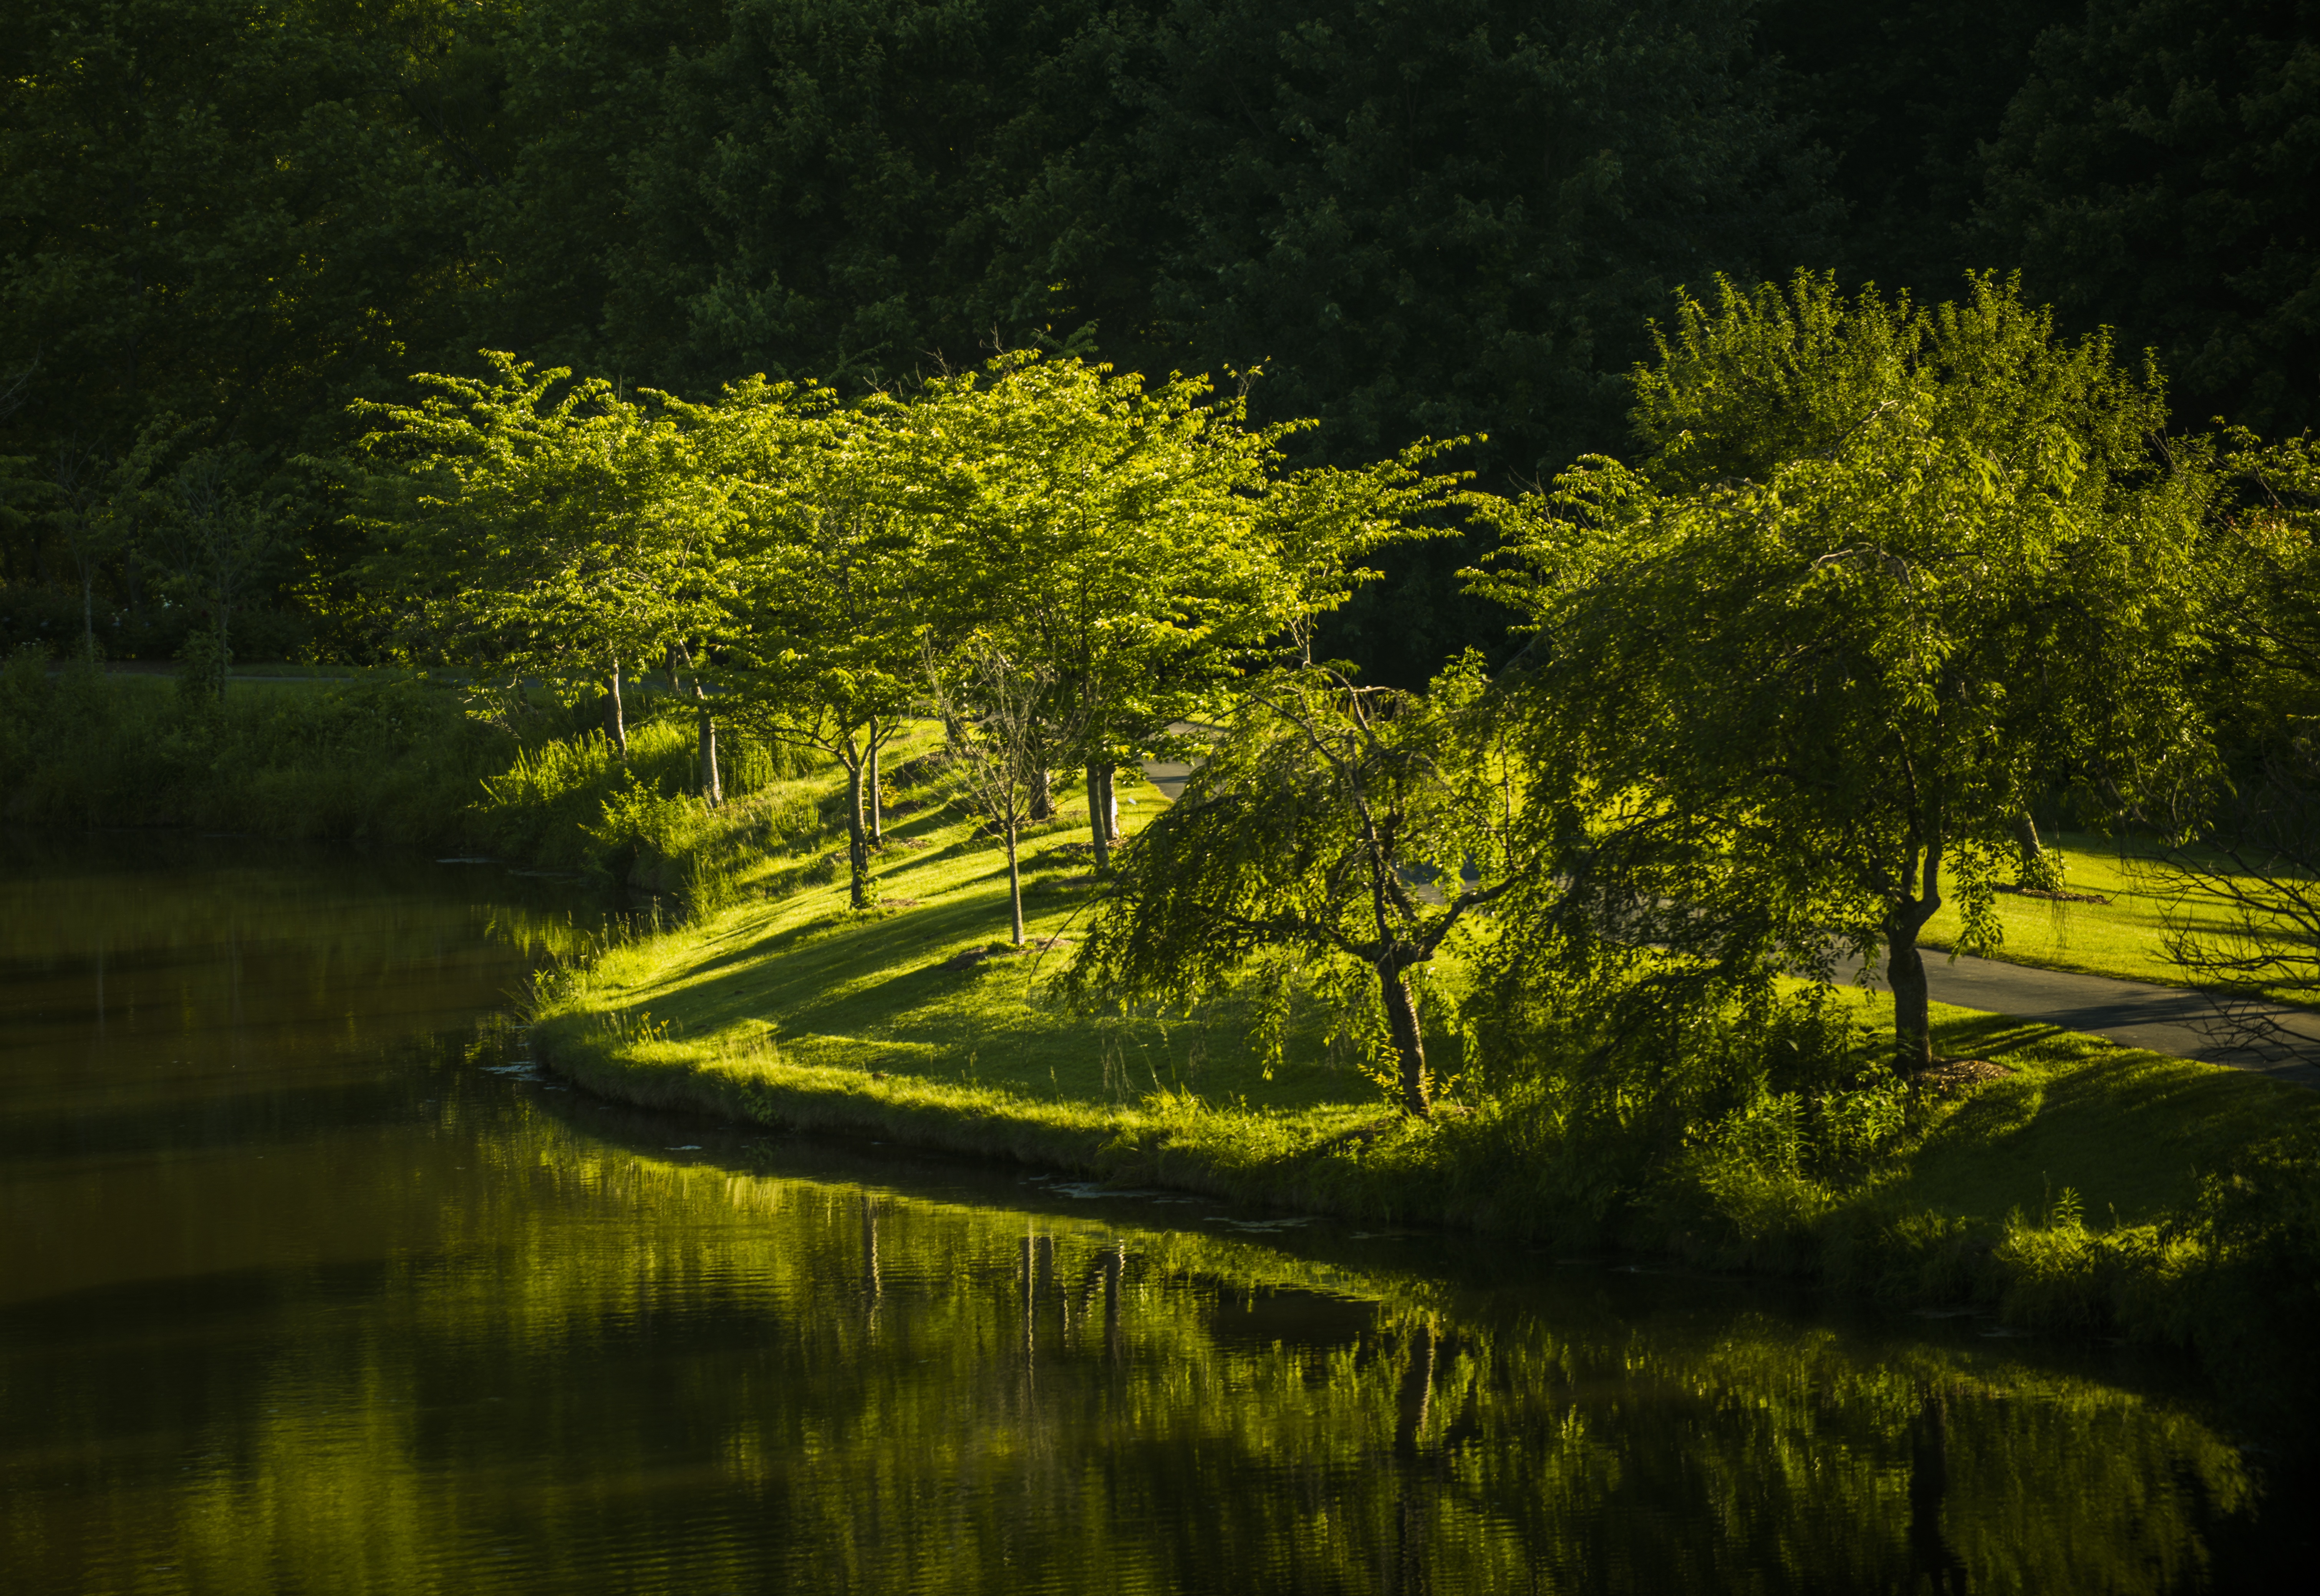
landscape, tree, nature, forest, grass, outdoor, branch, plant, meadow, sunlight, morning, leaf, flower, river, pond, environment, green, reflection, autumn, park, botany, garden, season, beautiful, woodland, habitat, virginia, rural area, natural environment, atmospheric phenomenon, woody plant